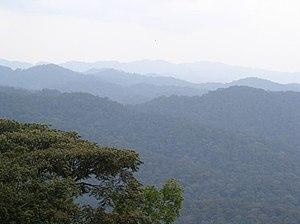
L'écorégion des forêts d'altitude du rift Albertin appartient au biome des forêts décidues humides tropicales et subtropicales et se situe au cœur de l'afromontane tropicale du centre de l'Afrique.